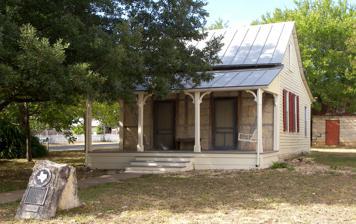
Building: Otto Brinkmann House
Country: United States of America
Year built: 1861
Historic house in Texas, United States United States historic place Otto Brinkmann House U.S. National Register of Historic Places U.S. Historic district Contributing property Recorded Texas Historic Landmark Otto Brinkmann House in 2009 Otto Brinkmann House Show map of Texas Otto Brinkmann House Show map of the United States Location 602 High St., Comfort, Texas Coordinates 29°58′4″N 98°54′32″W / 29.96778°N 98.90889°W / 29.96778; -98.90889 Area 0.5 acres (0.20 ha) Built 1861 ( 1861 ) Built by Otto Brinkmann Part of Comfort Historic District ( ID79002989 ) NRHP reference No. 77001457 RTHL No. 3882 Significant dates Added to NRHP December 12, 1977 Designated CP May 29, 1979 Designated RTHL 1976 The Otto Brinkmann House in Comfort, Texas , United States, was built in 1861 by Otto Brinkmann.  It was designated a Recorded Texas Historic Landmark in 1976 and listed on the National Register of Historic Places in 1977. It is a one-story two-room house of fachwerk construction.  It is a German method of timber framing with diagonal bracing members at corners and openings.  It includes 6 inches (150 mm) by 6 inches (150 mm) cypress corner posts and top plates, with other timbers of 4 inches (100 mm) by 4 inches (100 mm) size.  Timbers are joined by mortise and tenon joints.  Timbers on its front facade are exposed.  The house was modified in 1899 by addition of a framed lean-to along its rear facade. It was built, and lived in, by German immigrant carpenter Otto Brinkman, who was born in Hoexter , Westphalia in 1932.  He completed an apprenticeship to a cabinet-maker in Germany before coming to the U.S. in 1852. See also National Register of Historic Places portal Texas portal National Register of Historic Places listings in Kendall County, Texas Recorded Texas Historic Landmarks in Kendall County References